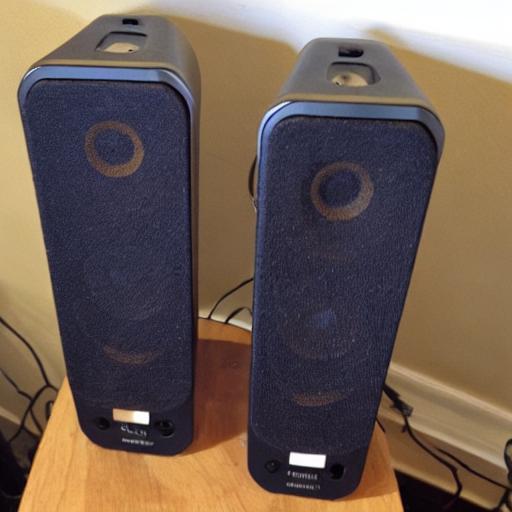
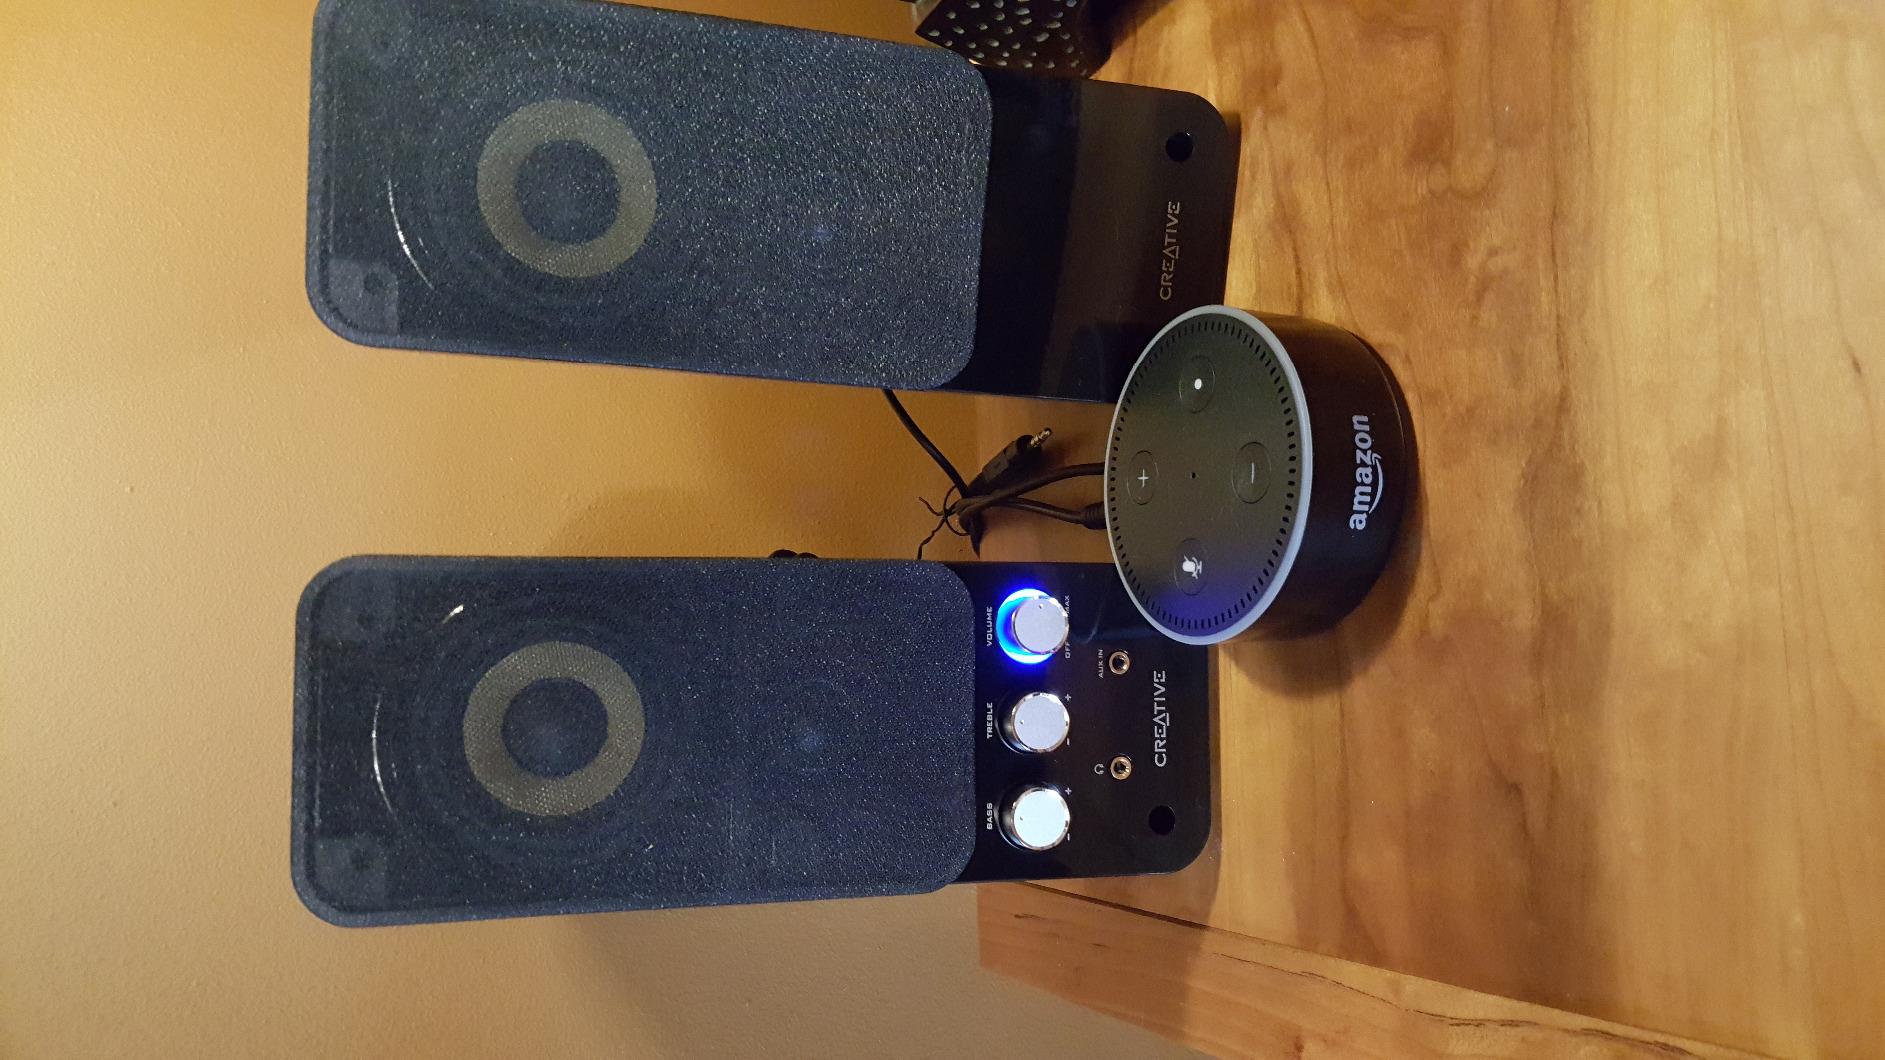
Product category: speaker
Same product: no